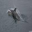
Label: dolphin